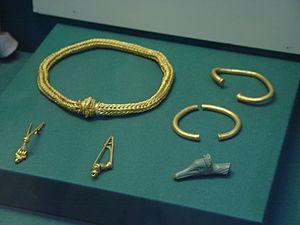
Un cadeau diplomatique est un objet ou un animal offert en cadeau par les représentants d'un état à ceux d'un autre état, souvent à l'occasion d'une visite d'État.